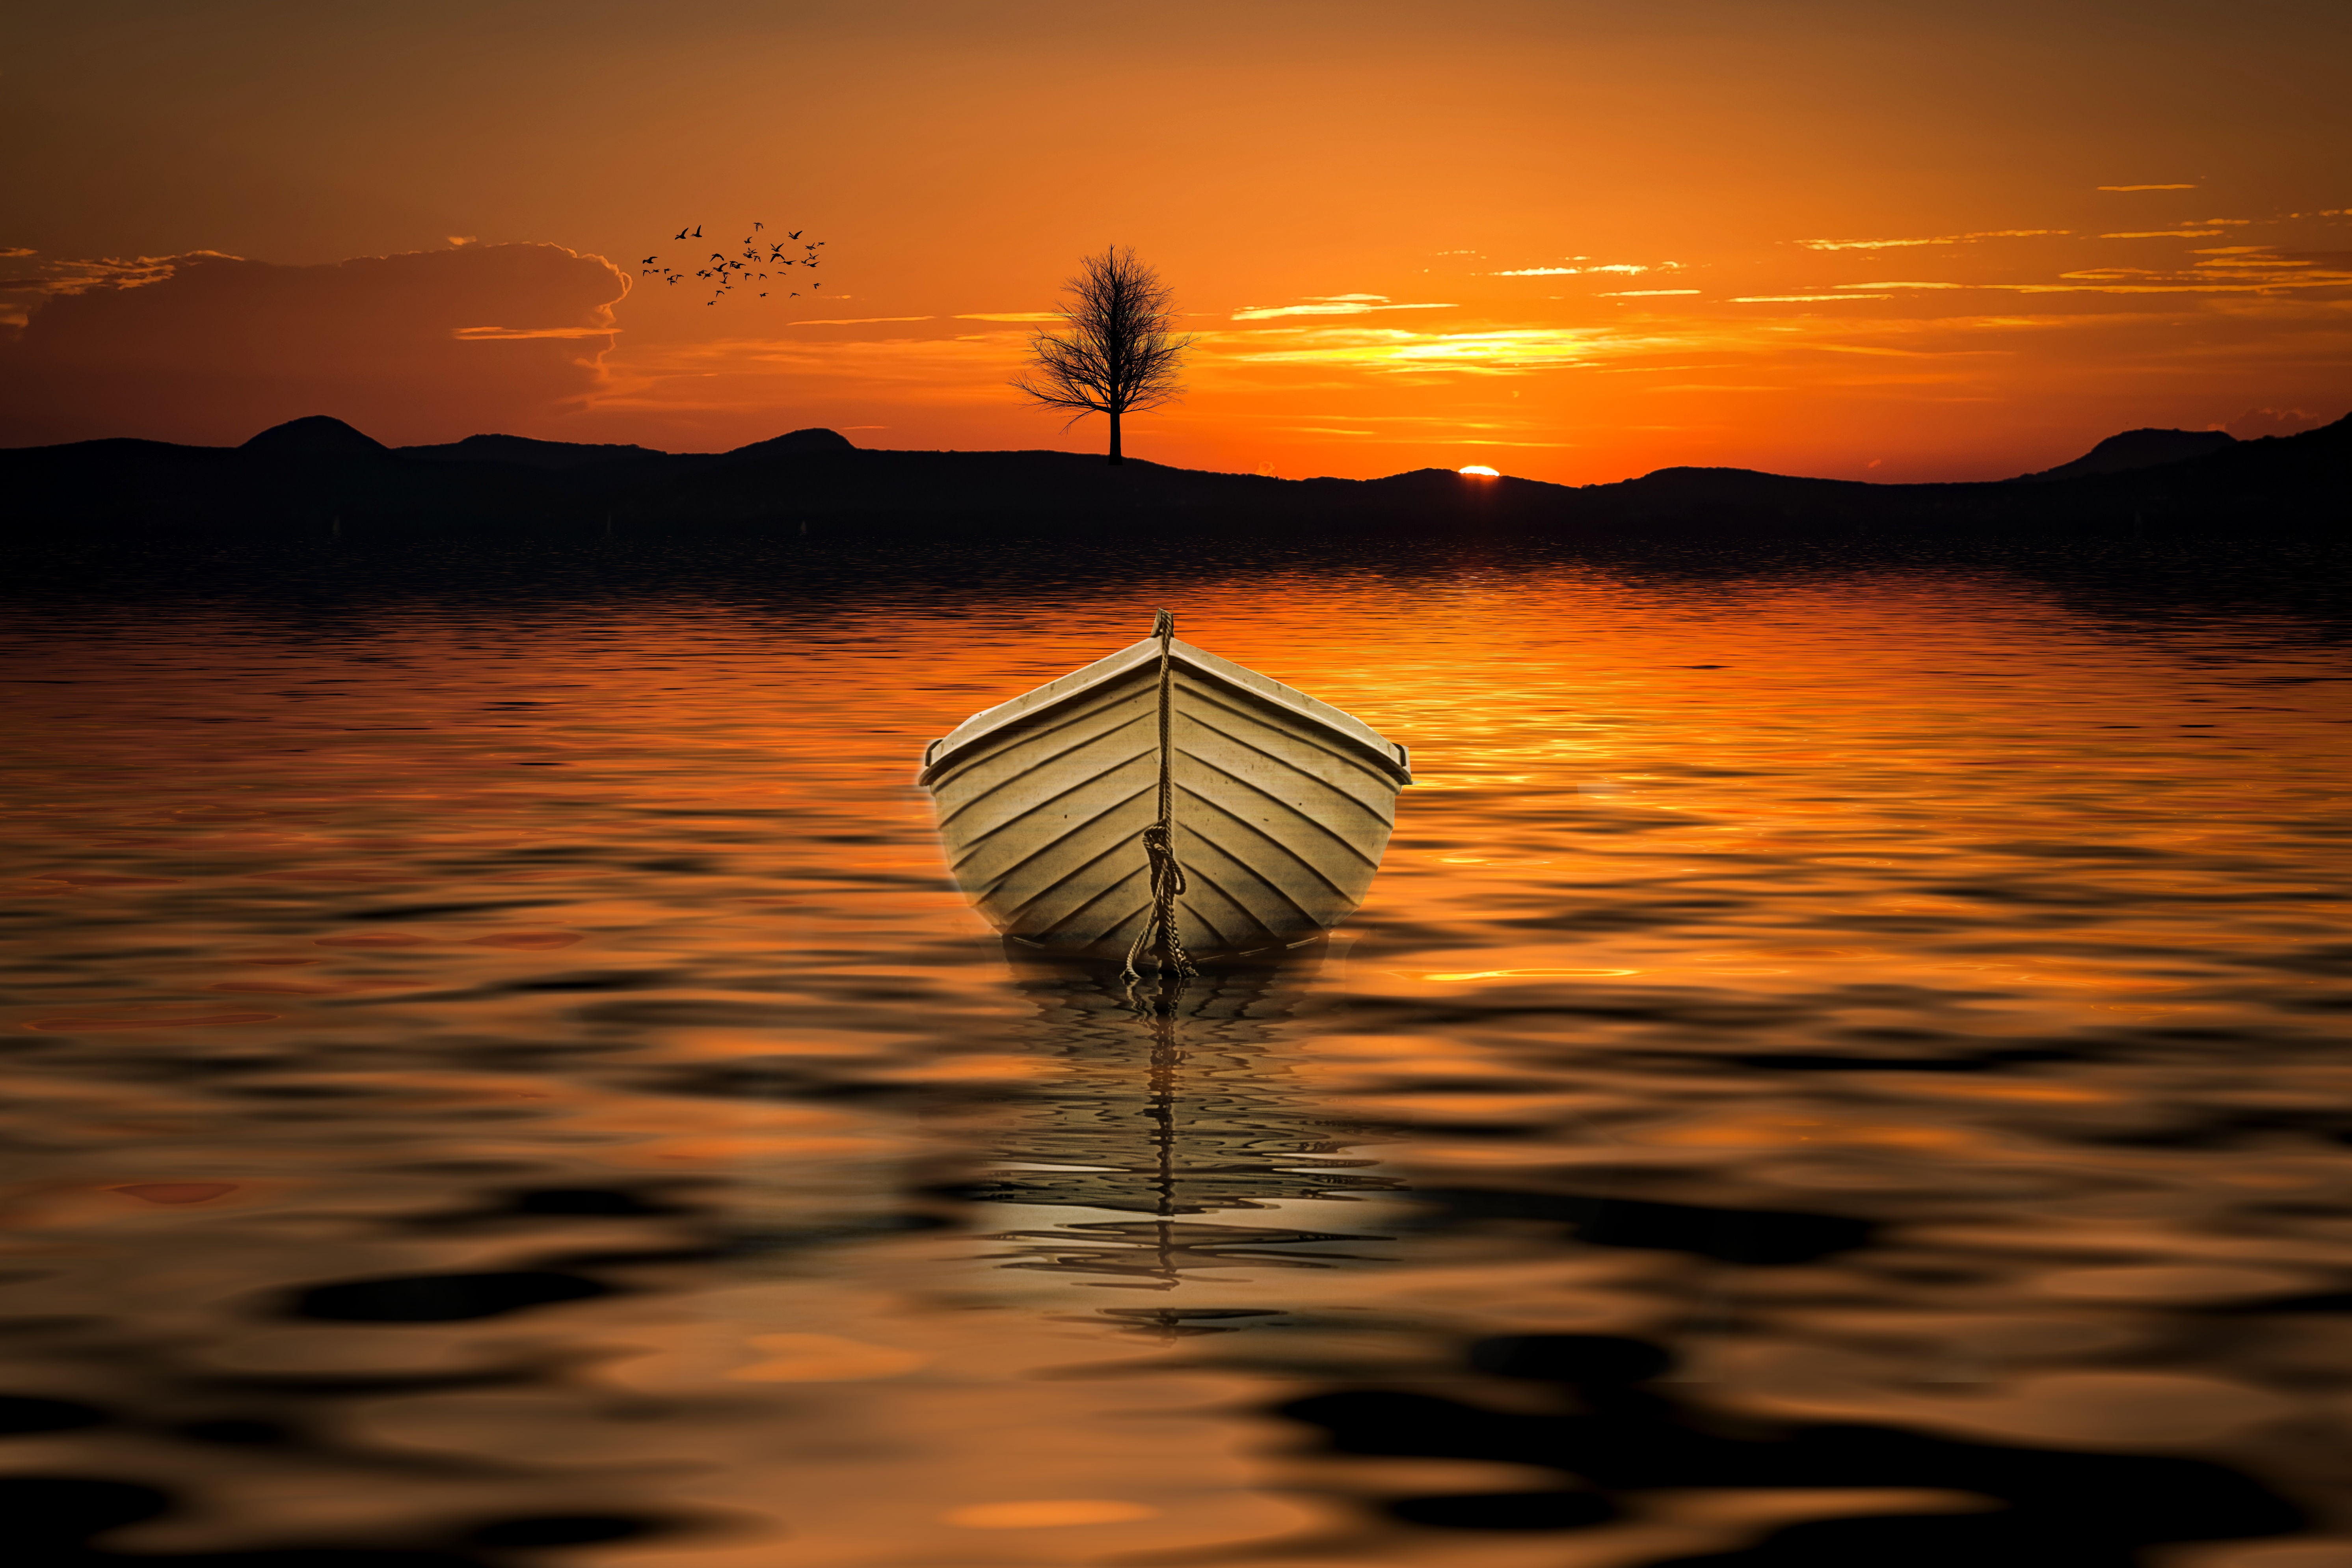
sea, coast, tree, water, nature, ocean, horizon, sun, sunrise, sunset, sunlight, morning, wave, lake, dawn, ship, summer, dusk, boot, evening, reflection, romance, clouds, background, abendstimmung, afterglow